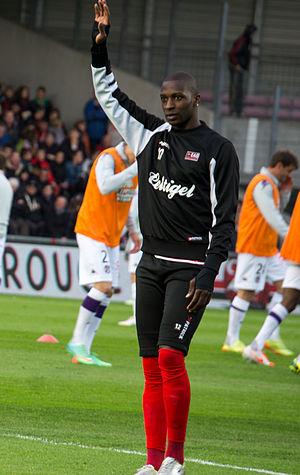
Guingamp-Toulouse le 10 mai 2014
La saison 2016-2017 du Dijon FCO est la deuxième du club en première division, après avoir terminé deuxième de deuxième division l'année passée. C'est aussi la dix-neuvième de l'histoire du club.